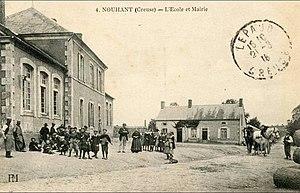
Carte postale
Nouhant est une commune française située dans le département de la Creuse en région Nouvelle-Aquitaine.